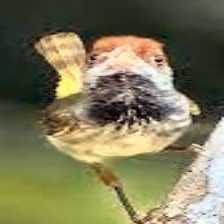
Species: TAILORBIRD
Scientific name: ORTHOTOMUS ATROGULARIS